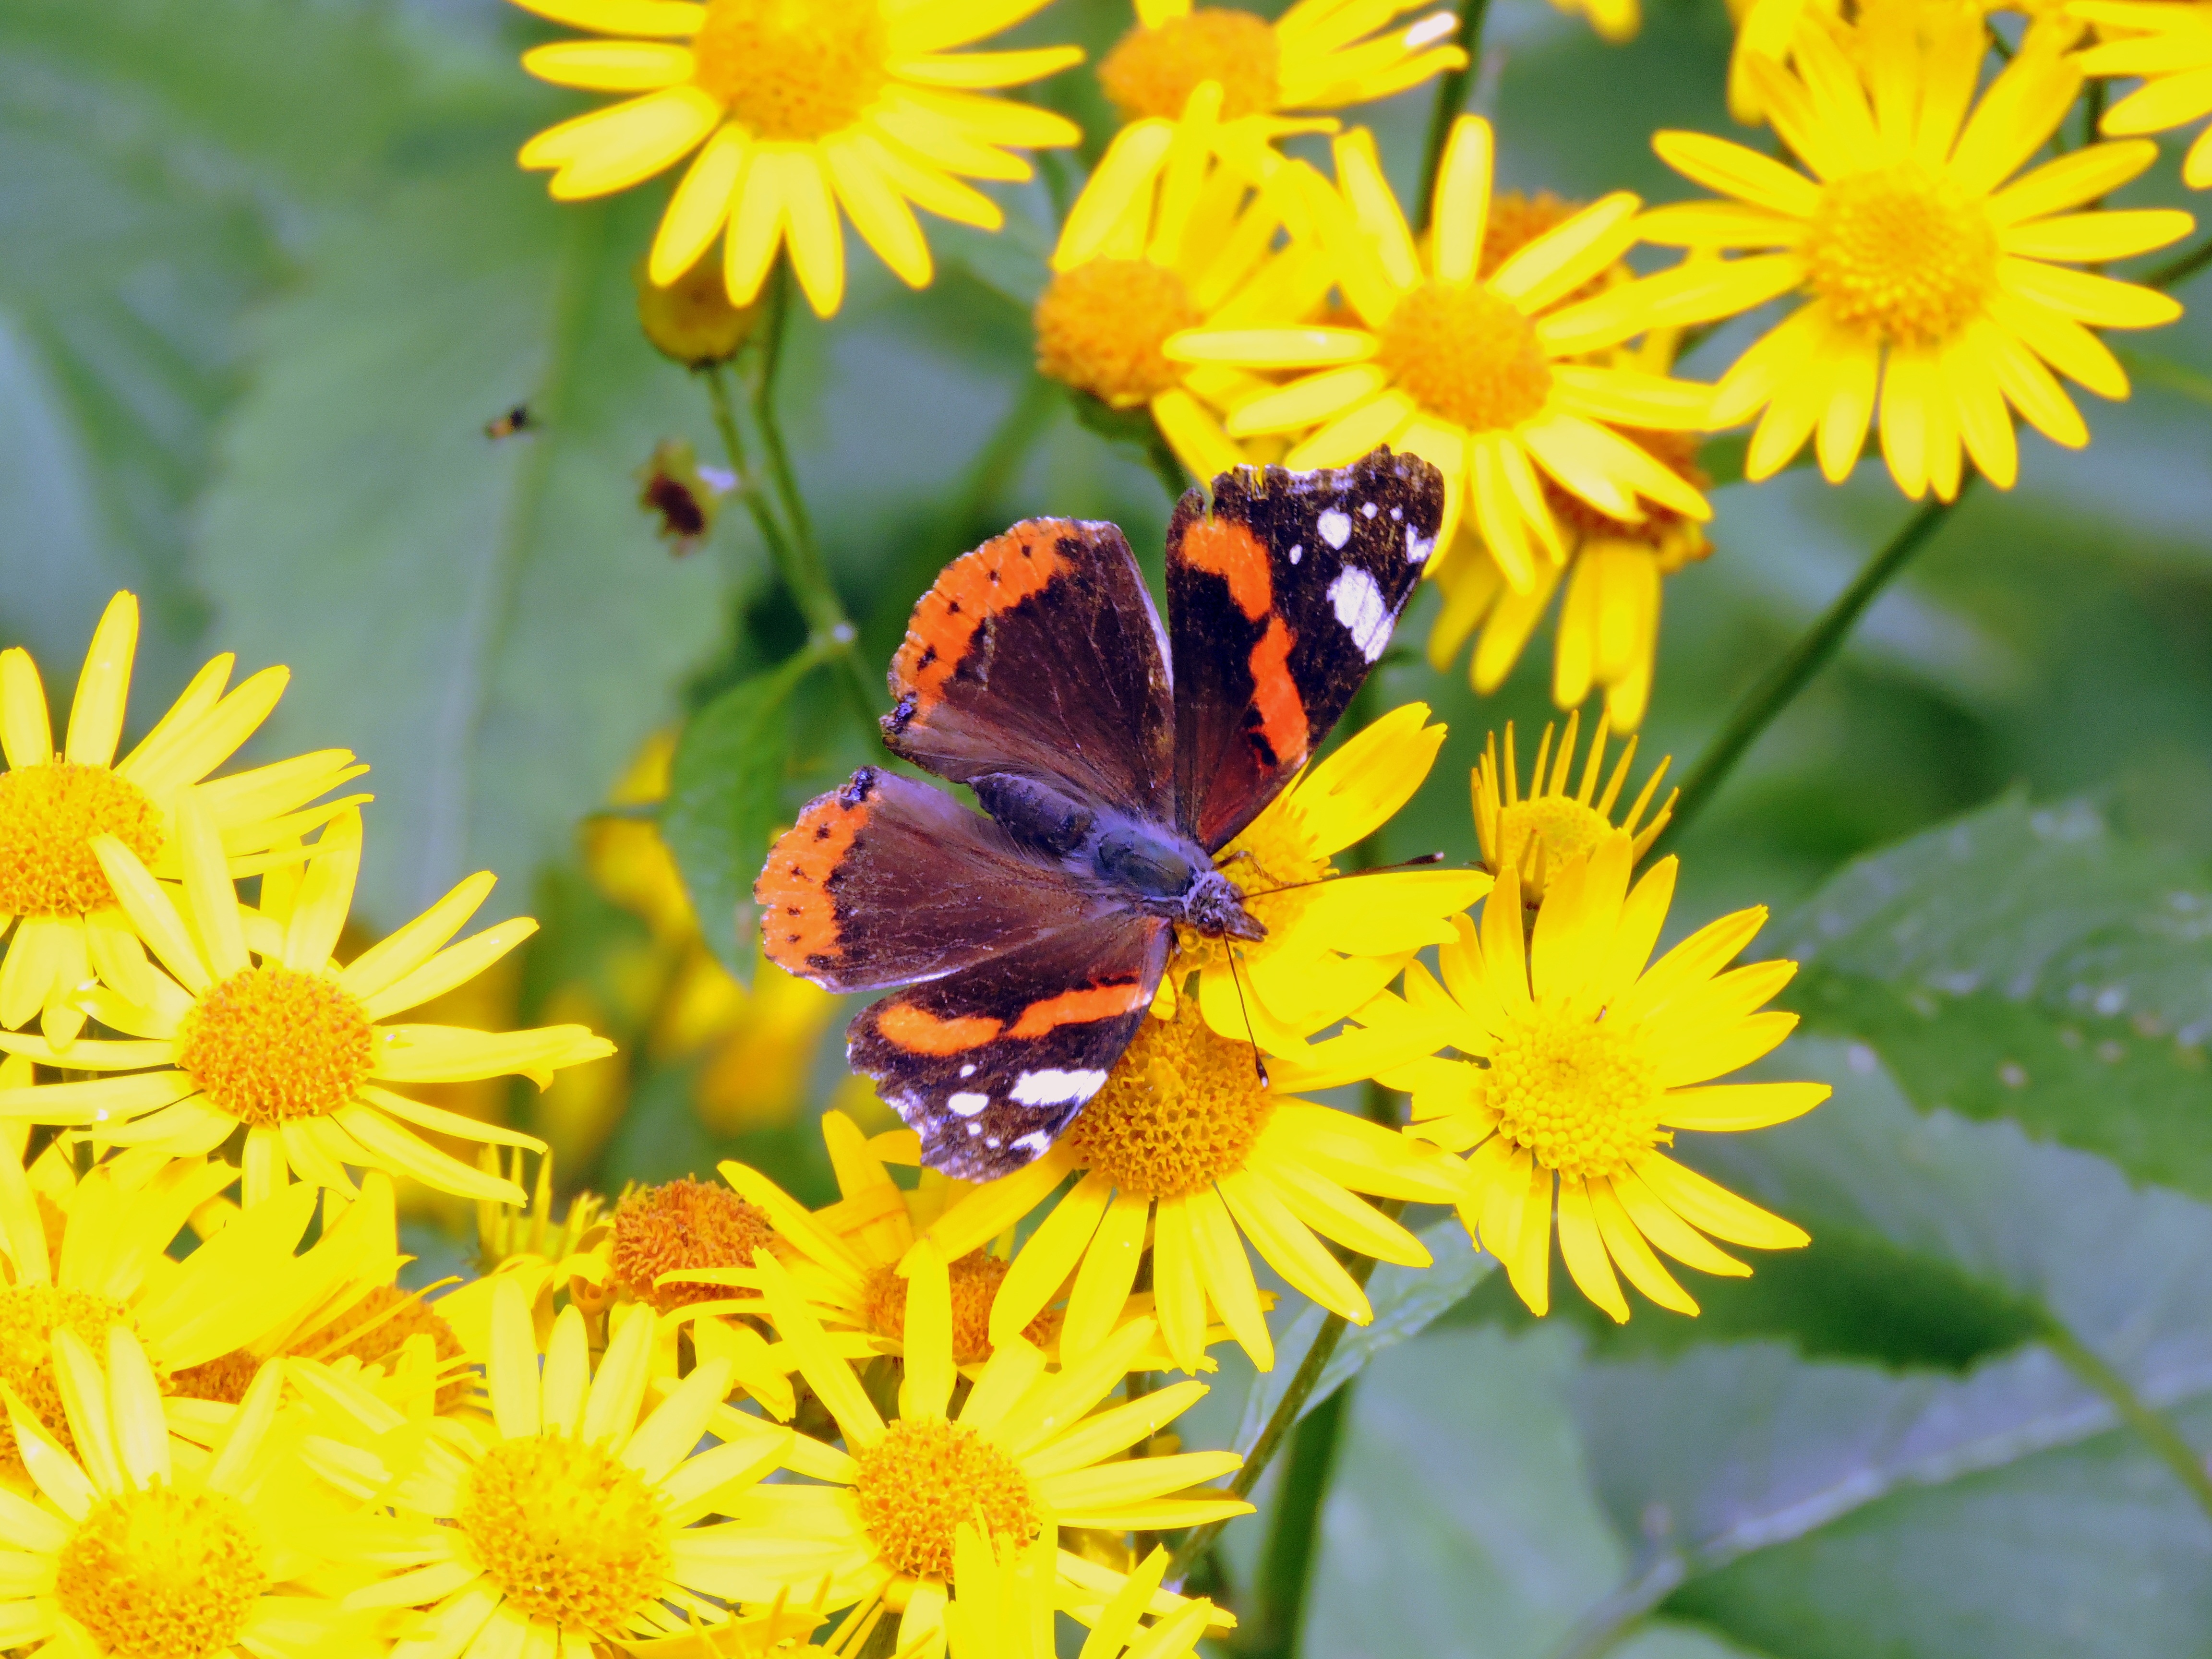
nature, plant, meadow, flower, herb, insect, botany, butterfly, yellow, flora, fauna, invertebrate, wildflower, flowers, beauty, butterflies, nectar, macro photography, flowering plant, honey bee, butterfly on flower, daisy family, annual plant, land plant, moths and butterflies